Bilsdale transmitting station

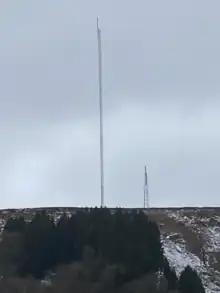
New telecommunications mast at Bilsdale, North Yorkshire. March 2023

A new mast of similar height and capability to the old one has been built on the site. The new mast is a guyed lattice type with total structure height of . The top mounted UHF DTV antenna giving a total height of . The replacement mast was completed in February 2023. Transmission equipment for the new mast was switched on in the early hours of Monday 22 May 2023, thereby fully restoring Standard Definition TV signals. HDTV signals, Radio and mobile services are still on the temporary mast, thus not reaching as far.